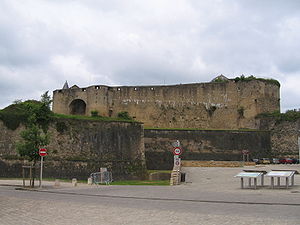
Sedan (Frankrig)
Borg i Sedan
Sedan er en by i Frankrig. Den har 20.000 indbyggere og ligger i regionen Champagne-Ardenne.